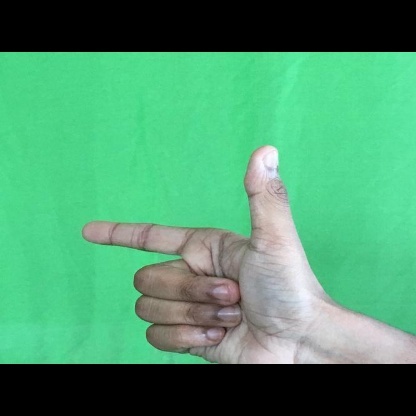
Mudra: Chandrakala